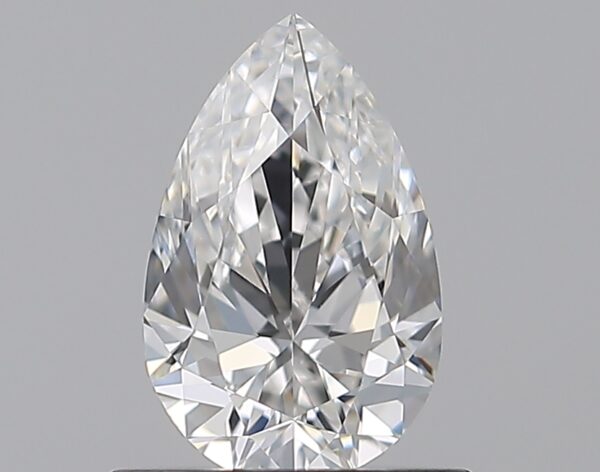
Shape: pear
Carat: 0.7
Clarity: VS2
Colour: E
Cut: EX
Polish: VG
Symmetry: VG
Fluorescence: F
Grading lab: GIA
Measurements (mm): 7.65 x 4.85 x 3.06